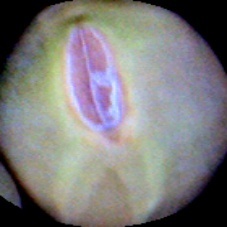
Label: Immature